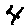
Label: 4